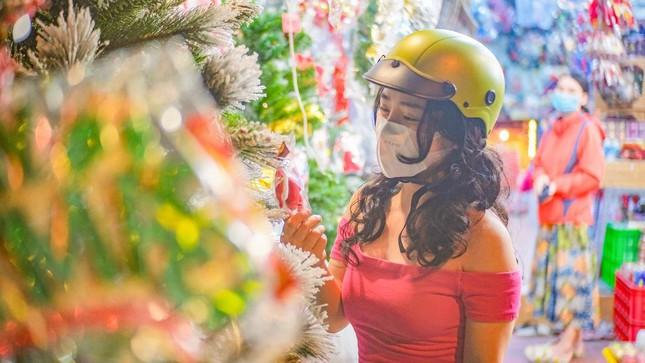
cô gái đội mũ bảo hiểm đang chạm vào một món đồ trang trí